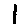
Label: 1